Cutler feed

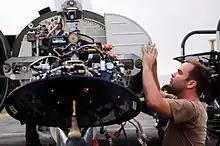
The F-4E's AN/APQ-120 radar used a Culter feed to perform conical scanning. It is enclosed in a translucent plexiglass form for added mechanical strength.

A Cutler feed is a type of antenna used in radars operating in microwave frequencies. It consists of a coin-shaped resonant cavity that is placed at the end of a waveguide. Slots, typically two, are cut into the side of the chamber facing the parabolic reflector. It is tuned to resonance using a small screw.